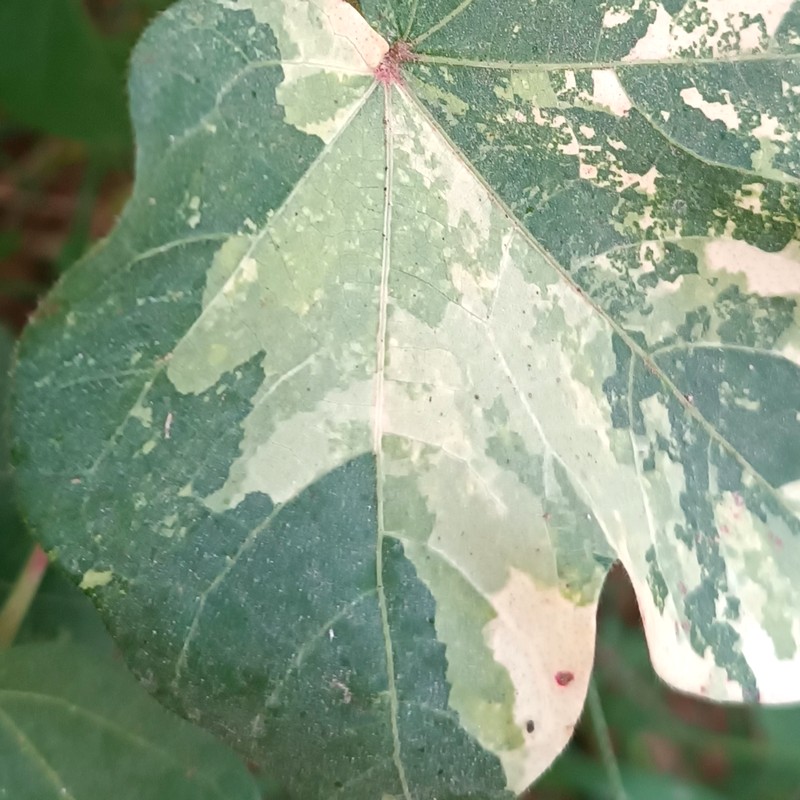
Label: Leaf Variegation